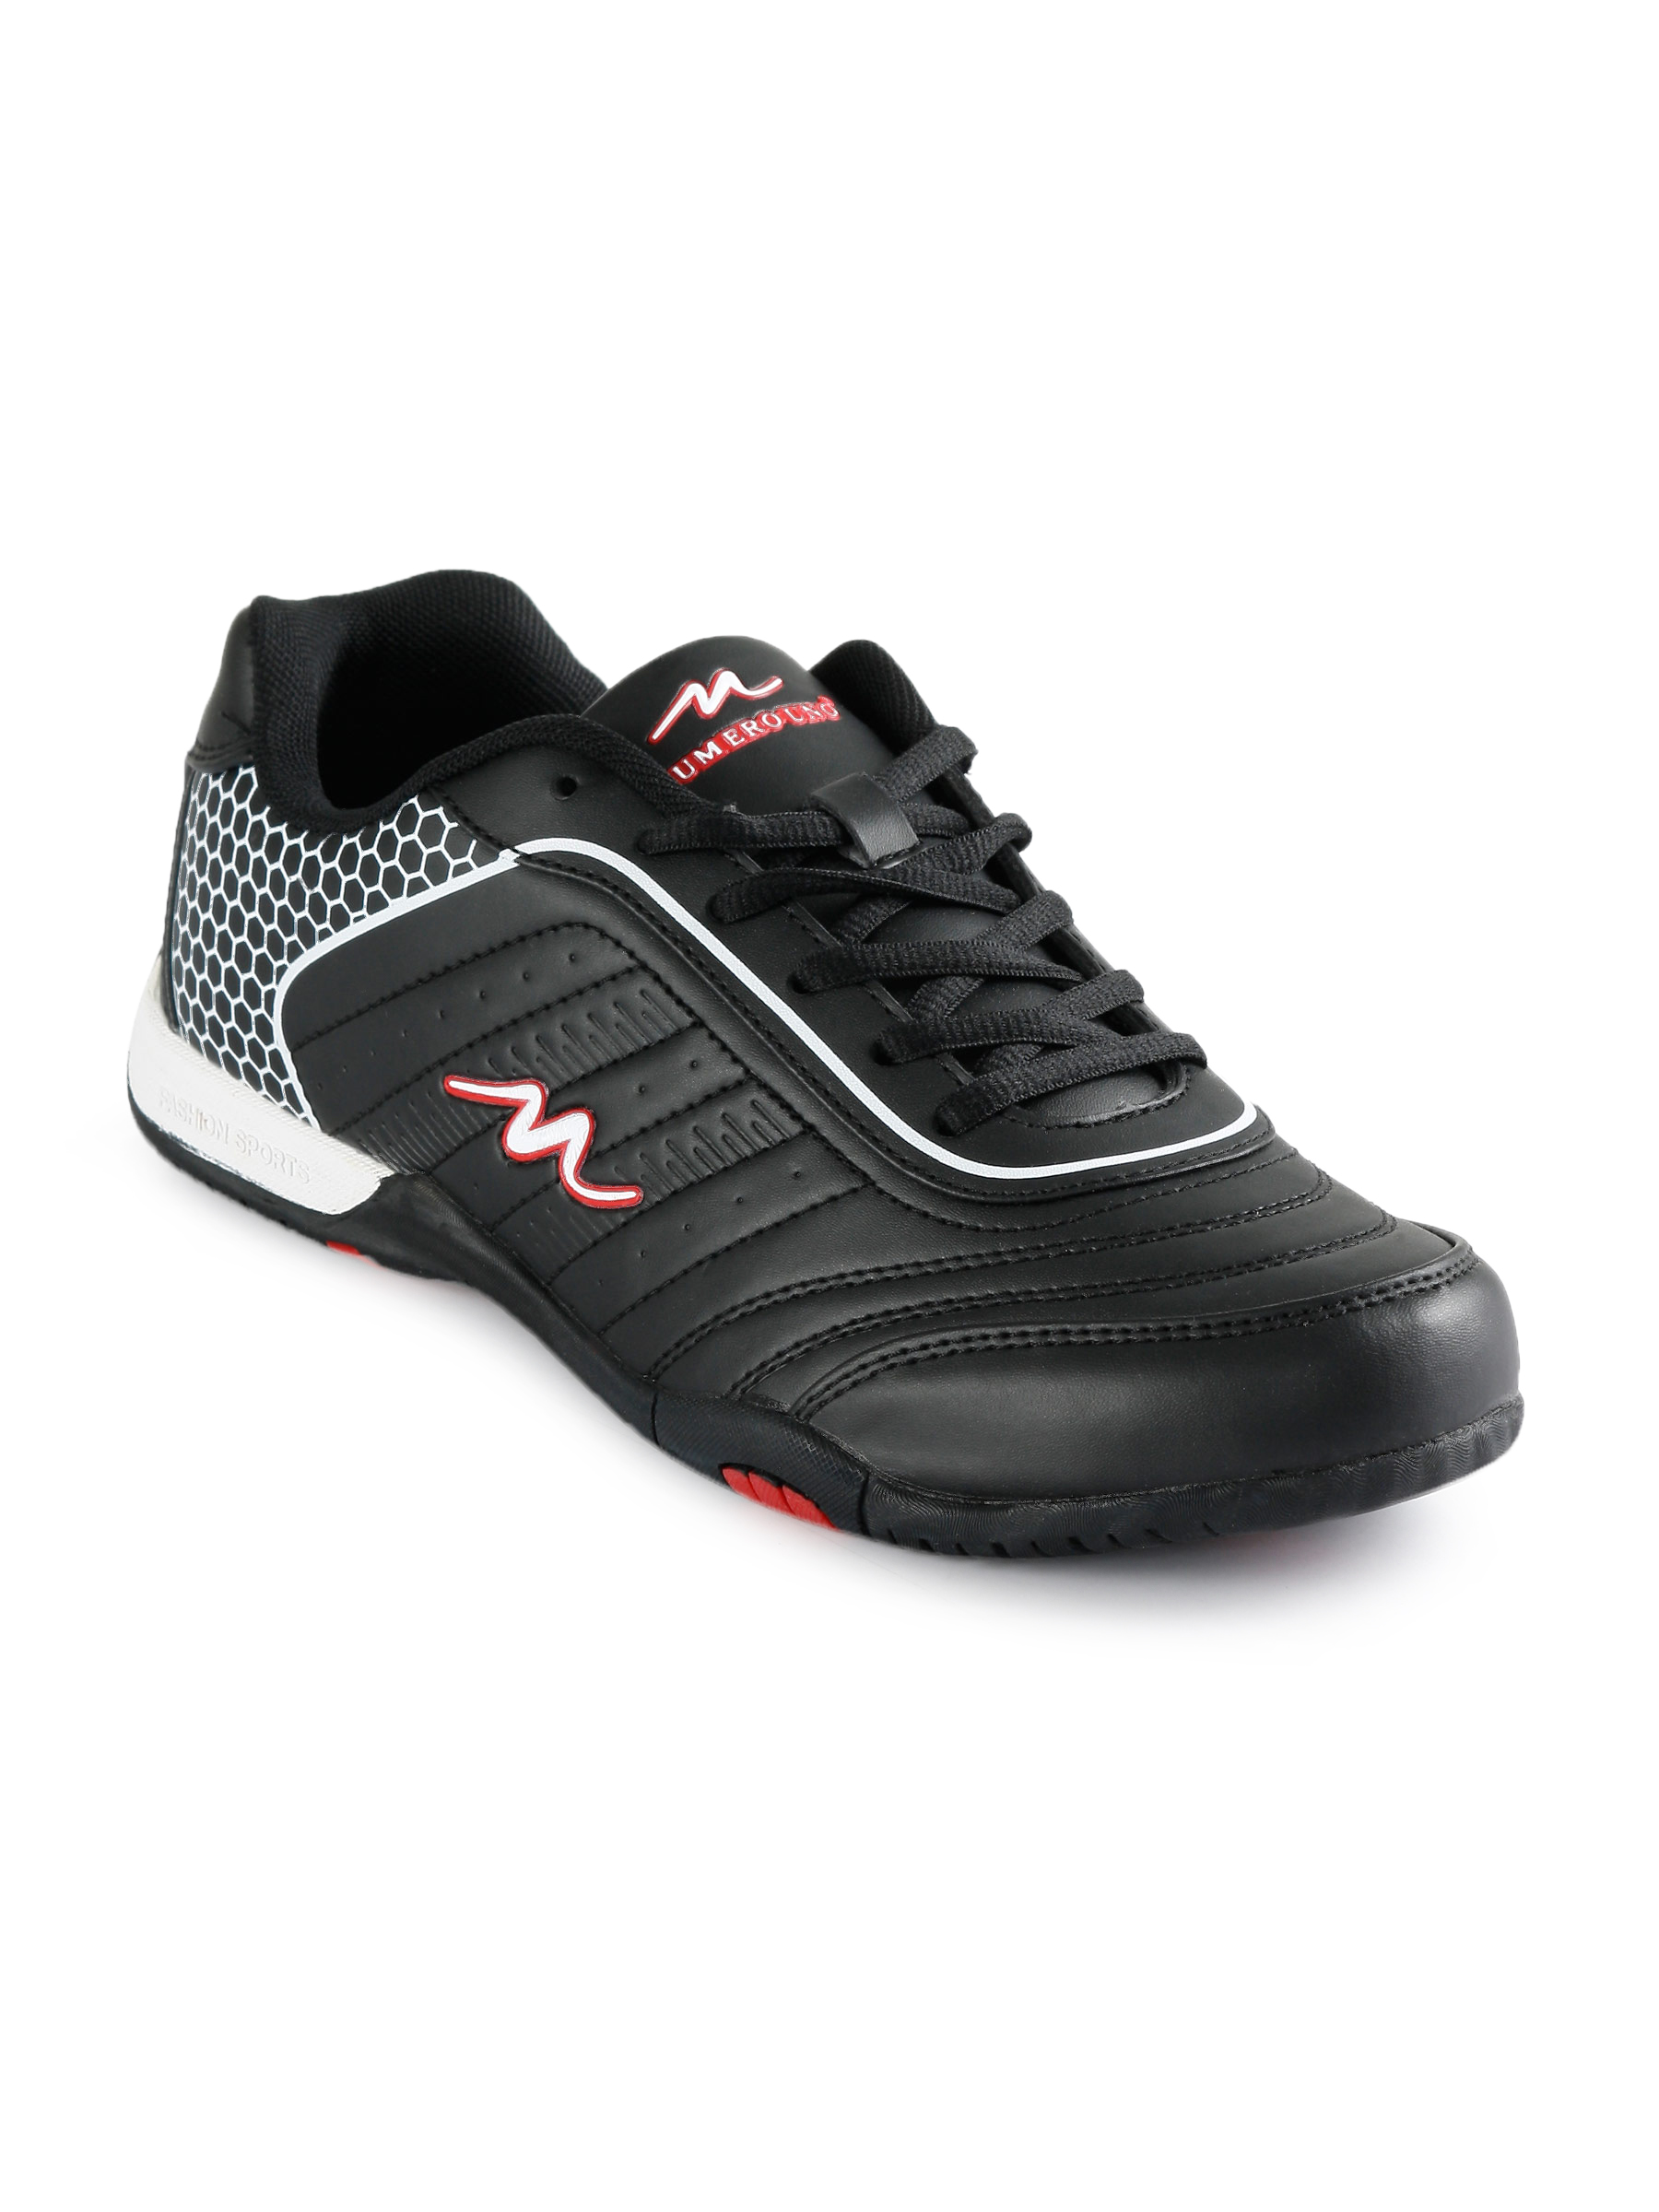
Numero Uno Men Fashion Black Sports Shoes
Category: Footwear / Shoes / Sports Shoes
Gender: Men
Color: Black
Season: Summer 2012
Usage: Sports